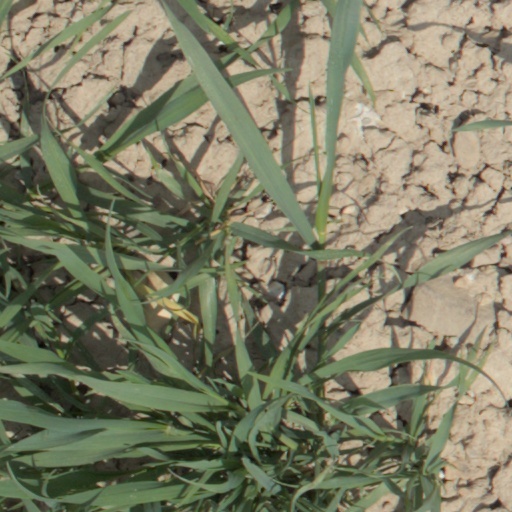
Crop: wheat